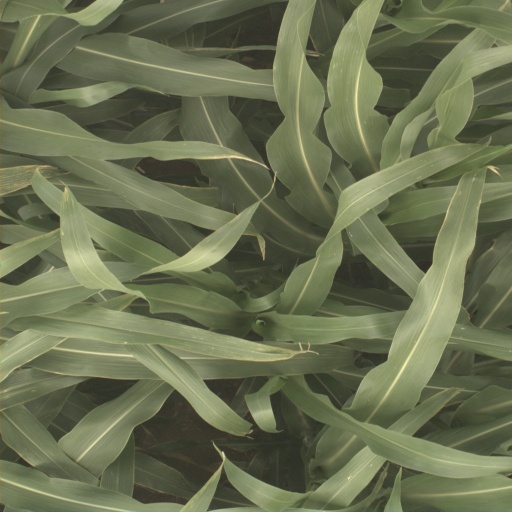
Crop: sorghum